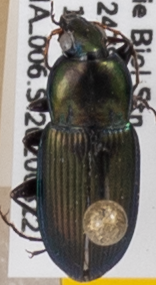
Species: Poecilus chalcites
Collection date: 2020-08-12
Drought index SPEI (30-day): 1.01
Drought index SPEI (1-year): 1.45
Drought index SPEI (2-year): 2.09